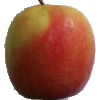
Label: apple_pink_lady